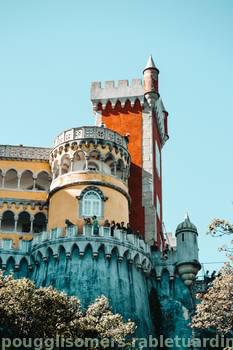
Label: Watermark